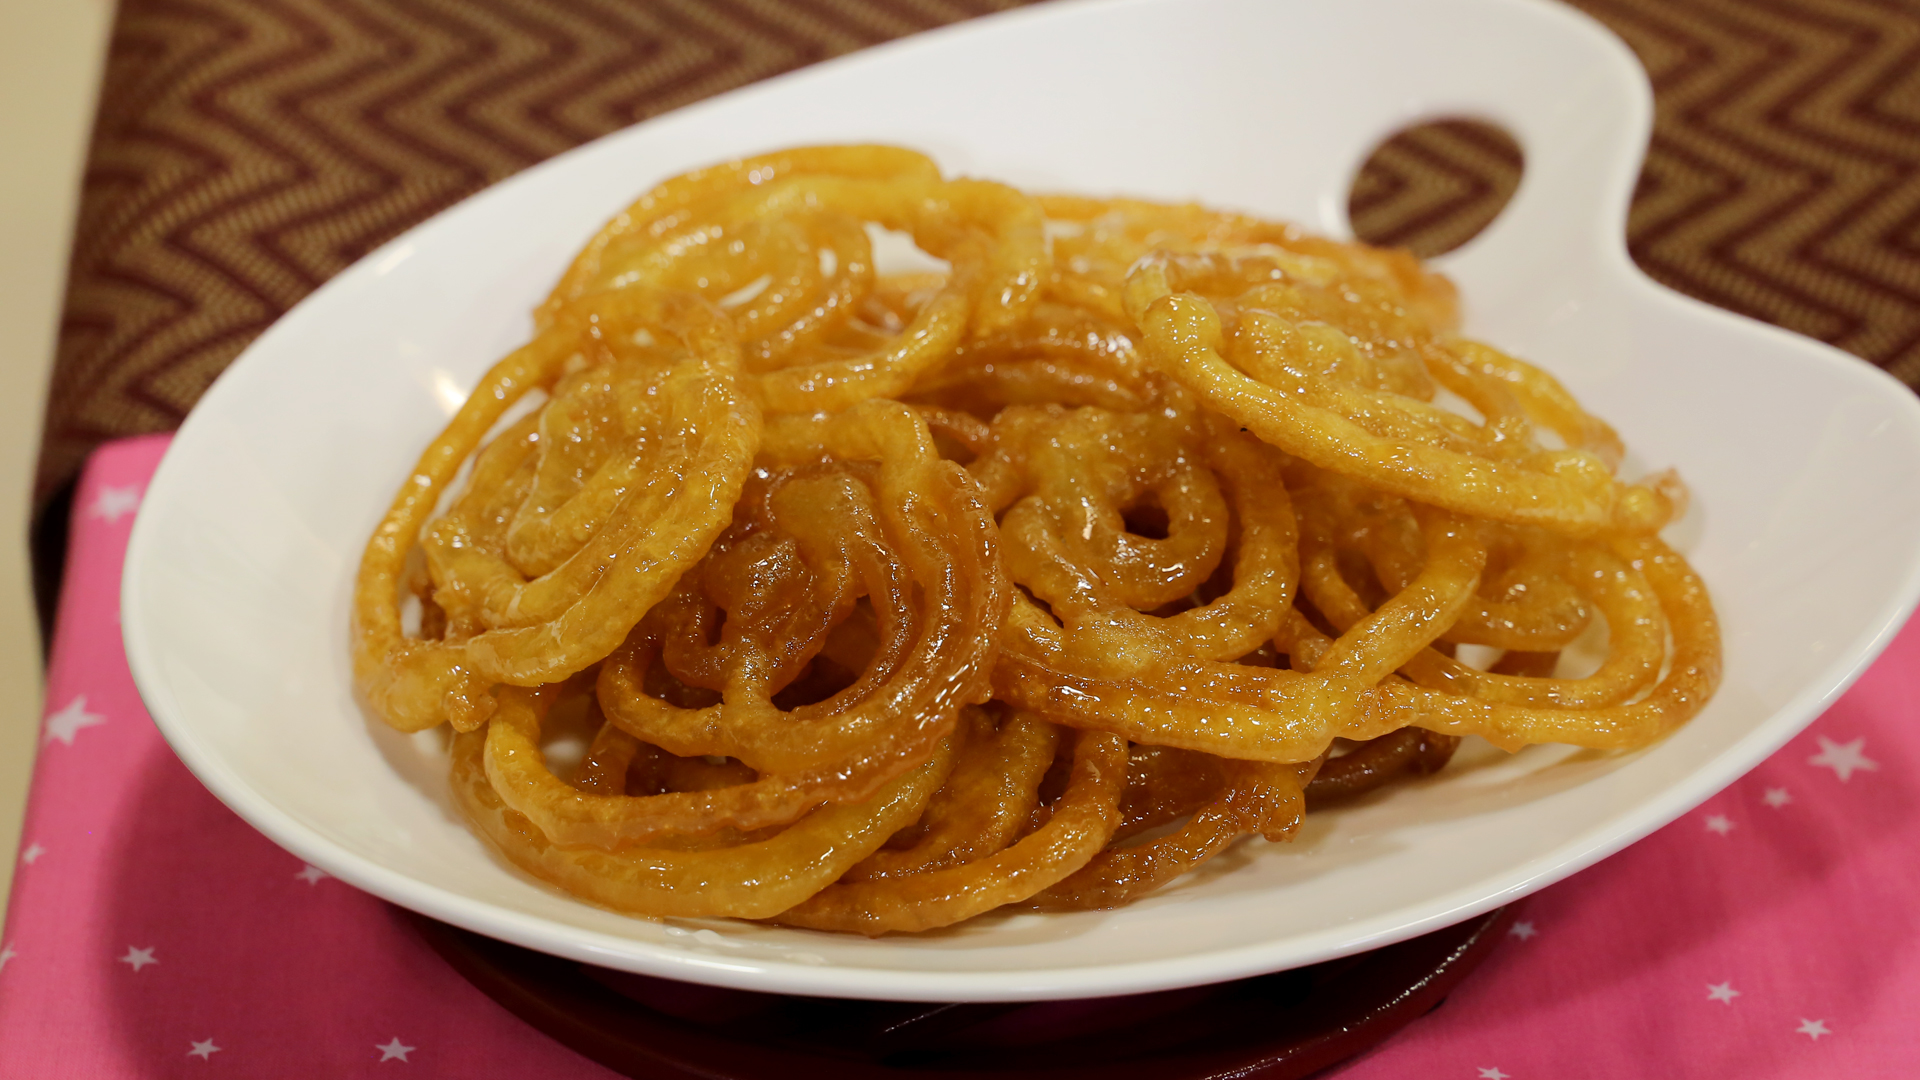
Dish: jalebi